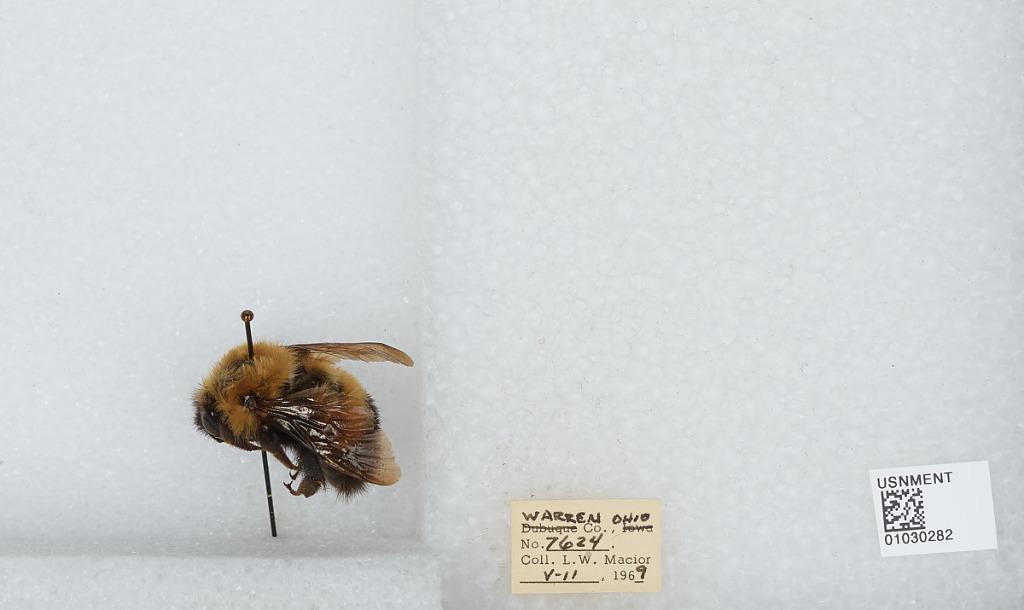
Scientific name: Bombus (Pyrobombus) perplexus Cresson
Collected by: L. Macior
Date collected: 1969-5-11
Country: United States
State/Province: Ohio
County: Warren
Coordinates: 39.4242, -84.1856